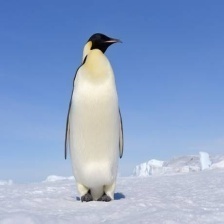
Species: EMPEROR PENGUIN
Scientific name: APTENODYTES FORSTERI
ImageNet parent category: king_penguin